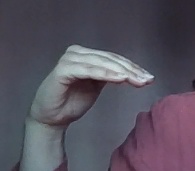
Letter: haa